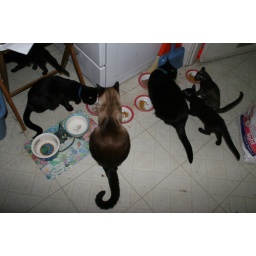
I put out some wet cat food and suddenly had more cats in the kitchen than ever before.